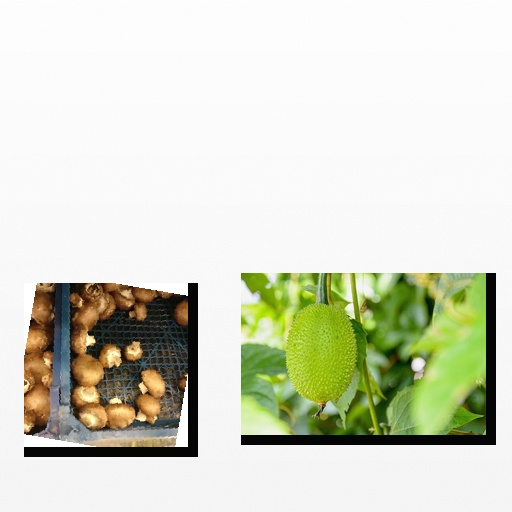
Food items: mushroom, spiny_gourd